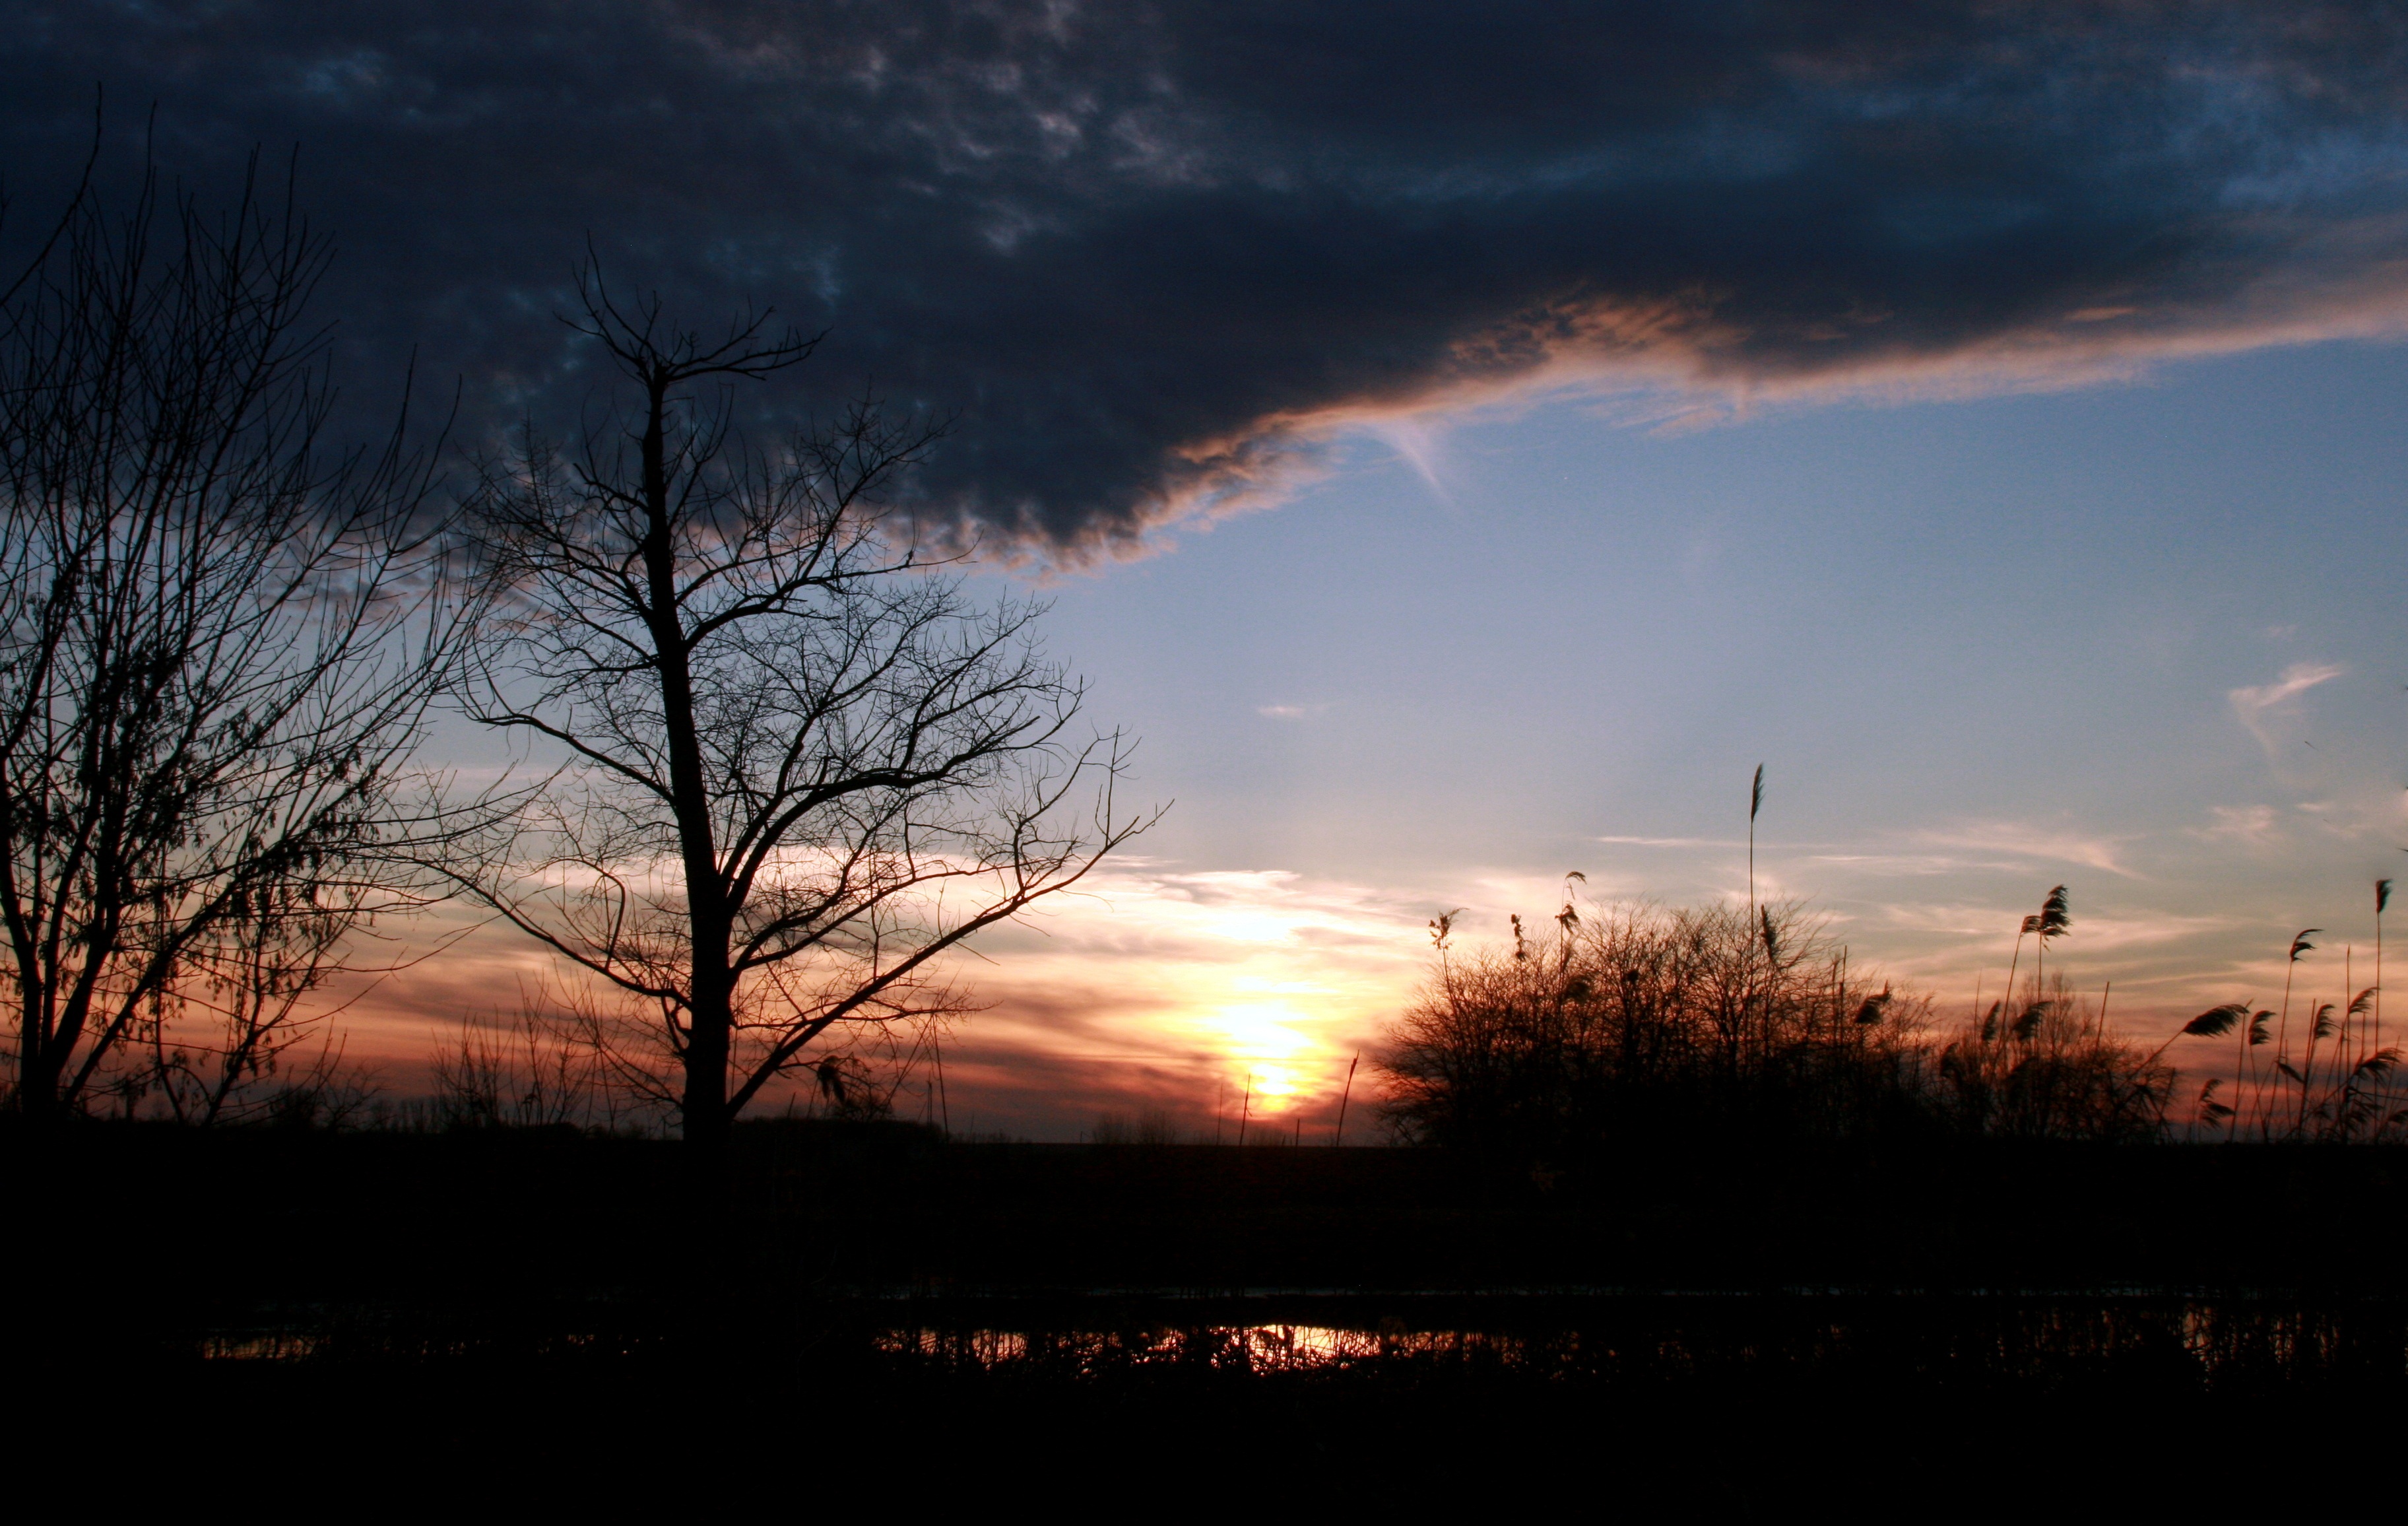
tree, nature, cloud, sky, sunrise, sunset, sunlight, morning, lake, dawn, atmosphere, dusk, evening, red, weather, in the evening, afterglow, atmospheric phenomenon, red sky at morning